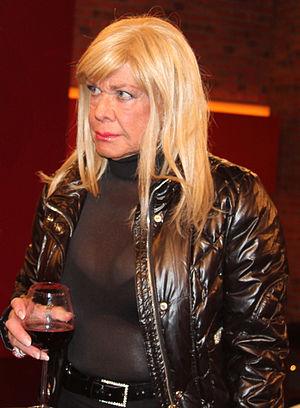
Le sadisme et le masochisme sont deux thèmes présents dans le septième art. Plutôt que de parler de sadomasochisme ou BDSM au cinéma, cet article sépare le sadisme du masochisme, ce qui permet de traiter l'ensemble des films, qu'ils abordent la seule thématique du sadisme, ou bien celle du masochisme, et sans qu'il soit forcément et uniquement question de jeux sexuels contractuels.
Ingrid van Bergen, née le 15 juin 1931 dans la ville libre de Dantzig, aujourd'hui Gdańsk, en Pologne, est une actrice allemande.